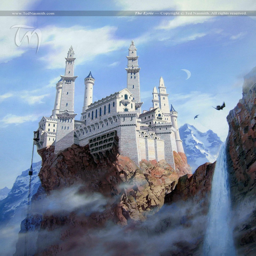
the castle in the show is bad .